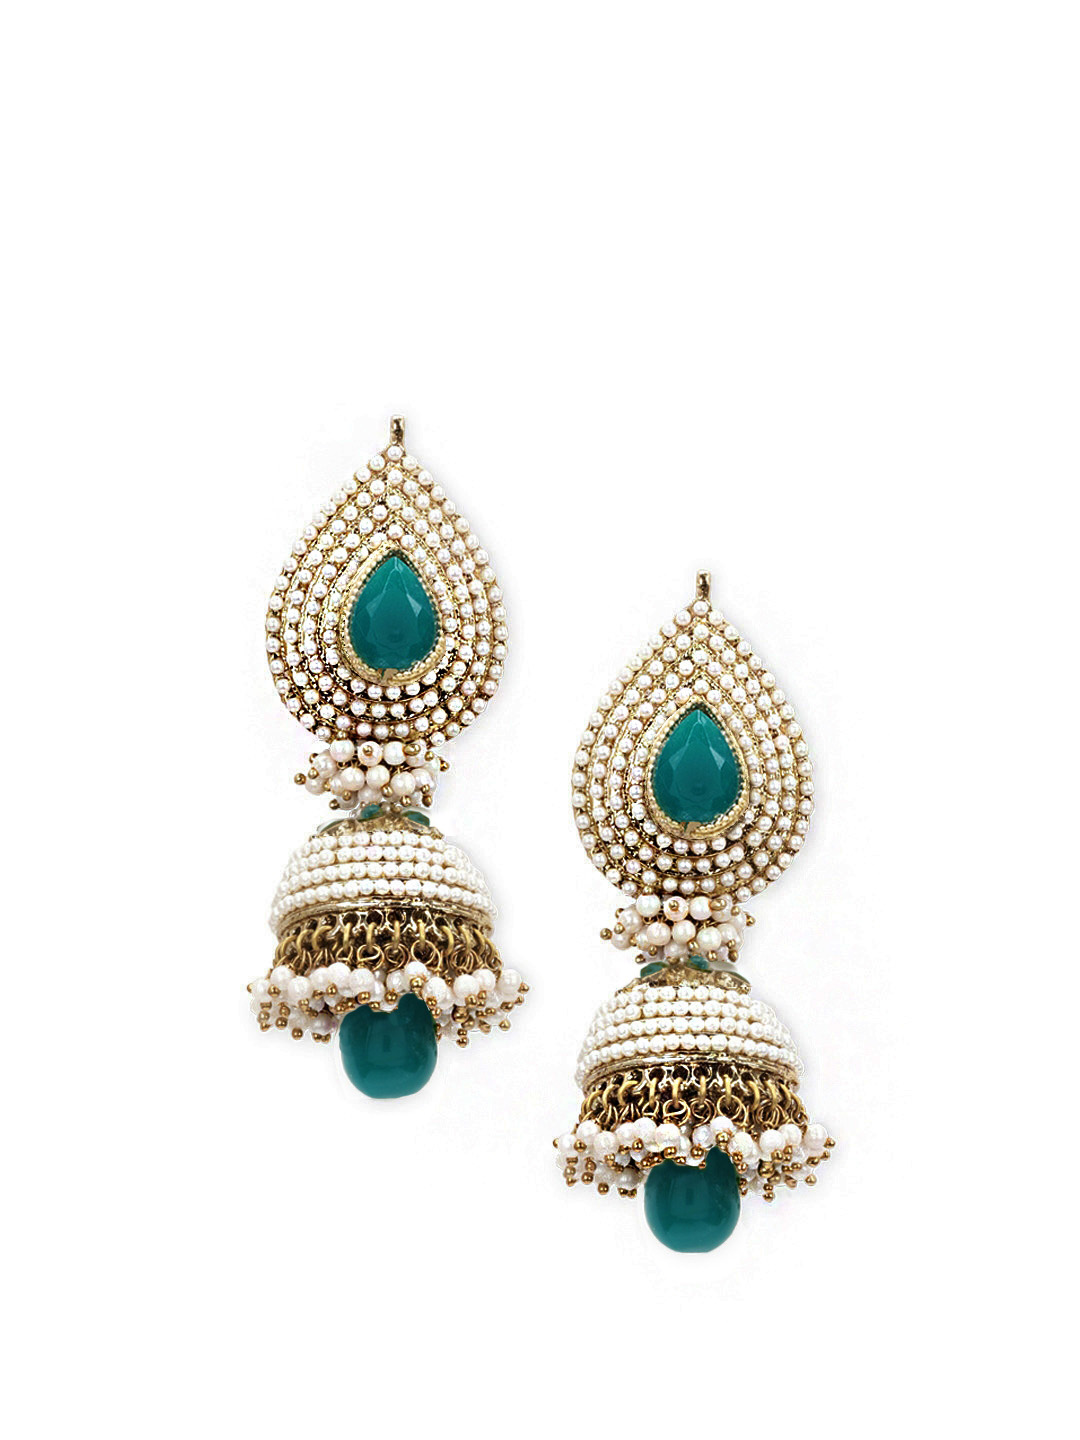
Royal Diadem White & Green Earrings
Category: Accessories / Jewellery / Earrings
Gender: Women
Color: White
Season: Summer 2012
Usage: Ethnic